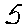
Label: 5